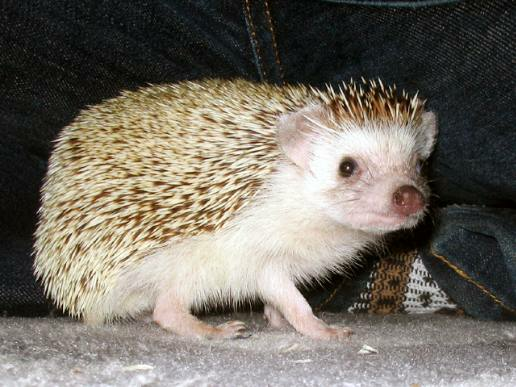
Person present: No